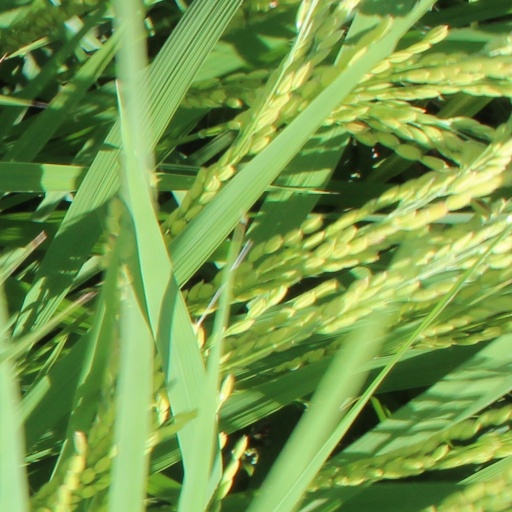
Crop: rice